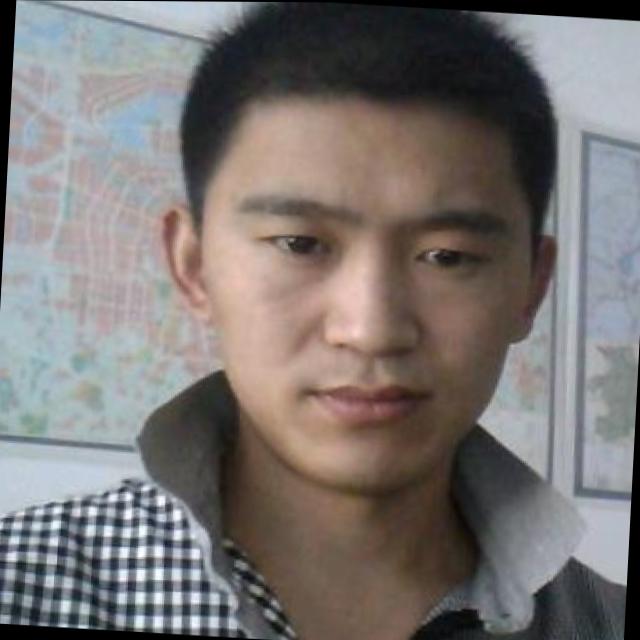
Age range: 21-44